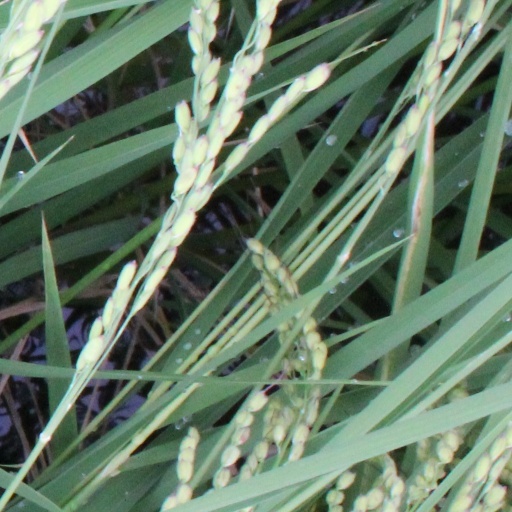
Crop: rice